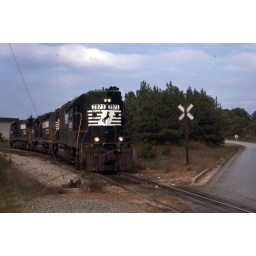
Switcher engines cross road just below Duluth, Ga.